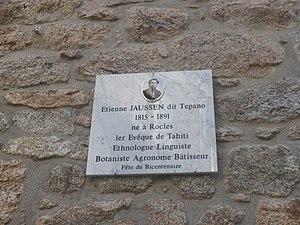
Monseigneur Etienne Jaussen (1815-1895)premier évêque de Tahiti.
Rocles est une commune française située dans le département de l'Ardèche, en région Auvergne-Rhône-Alpes.